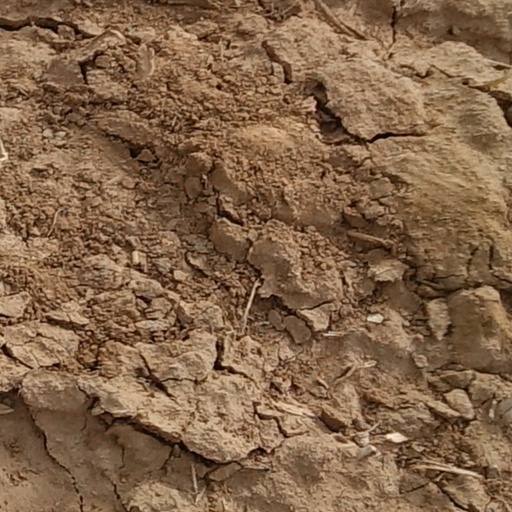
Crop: wheat